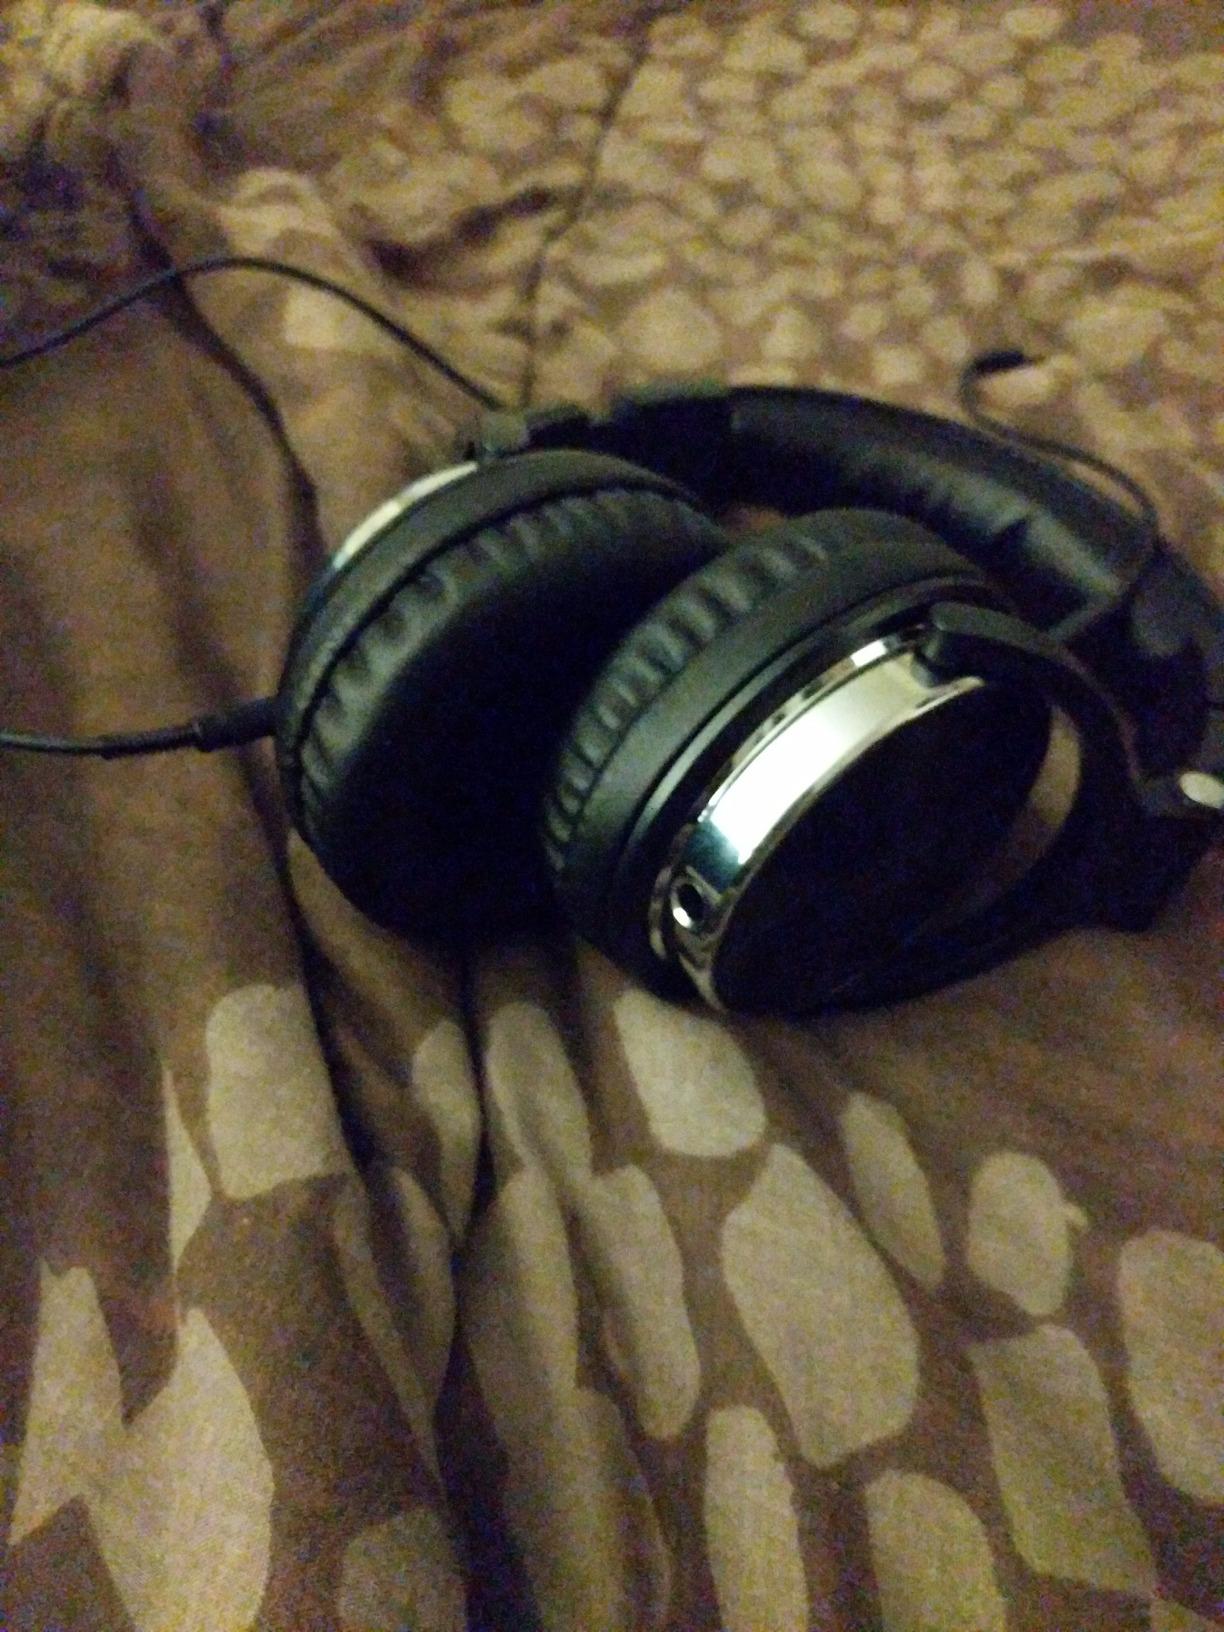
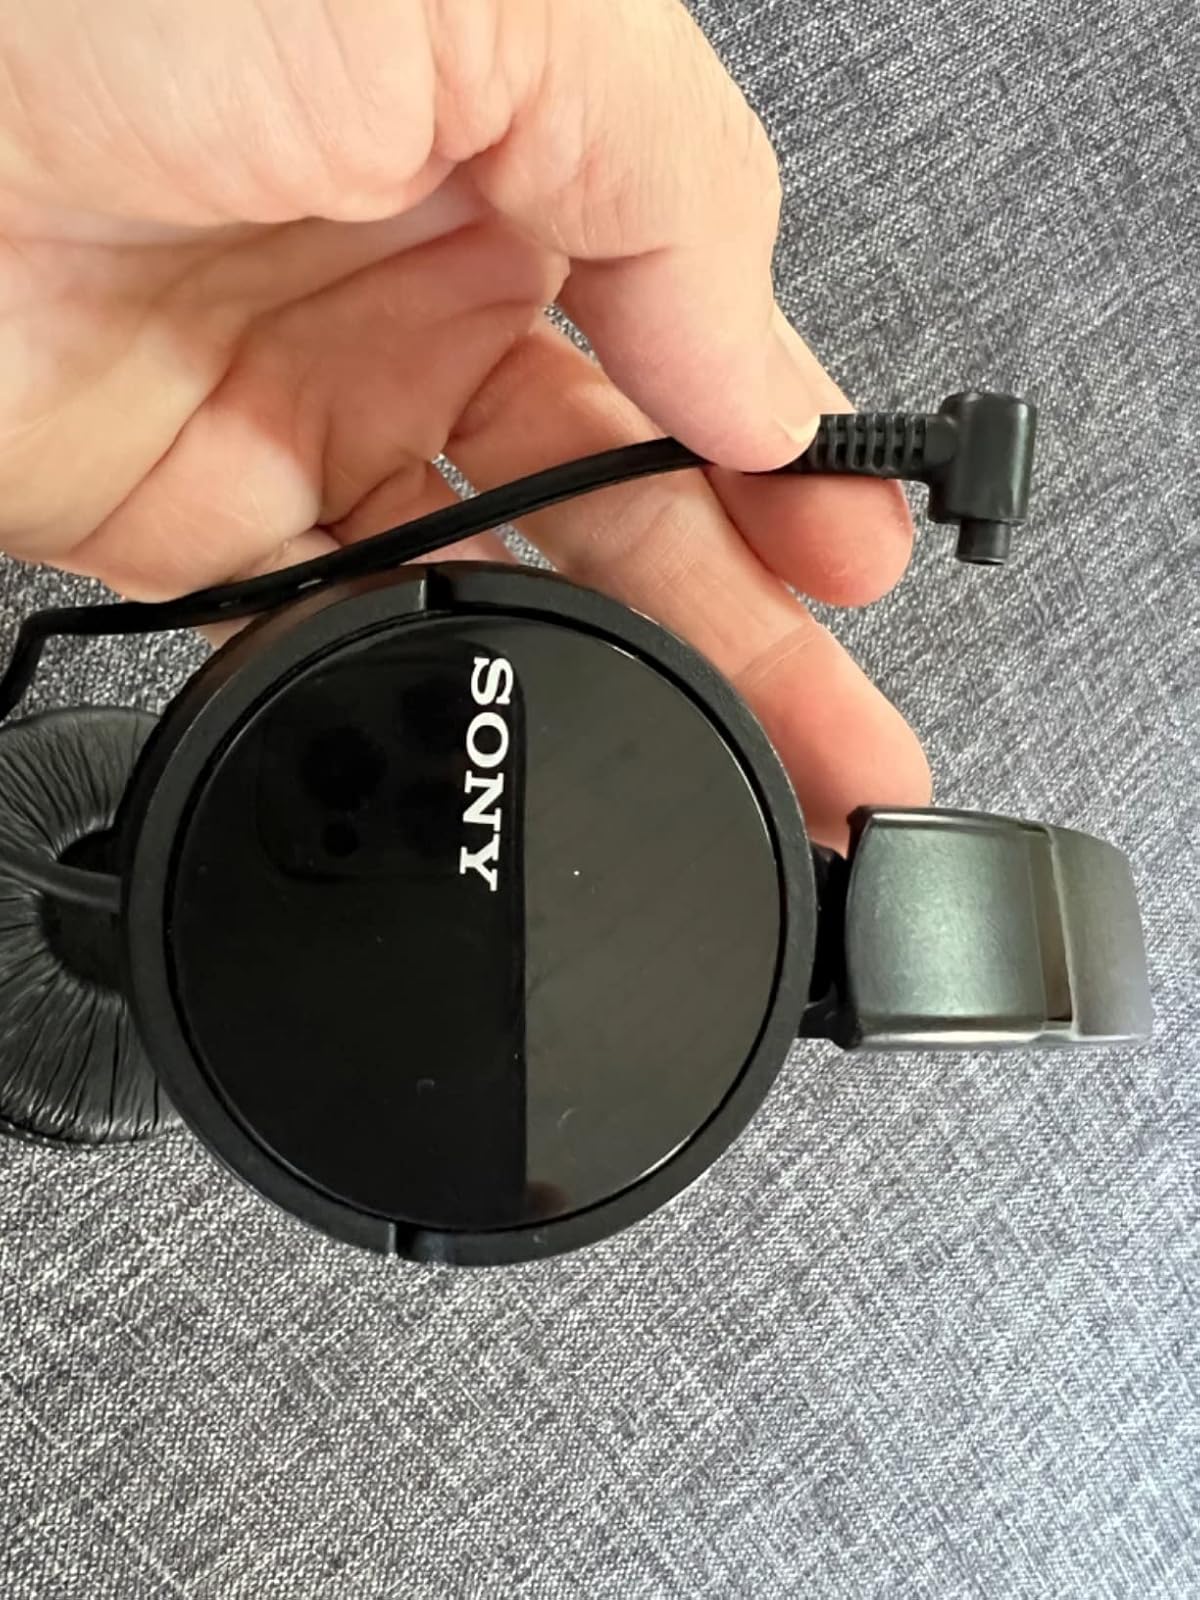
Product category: headphones
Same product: no